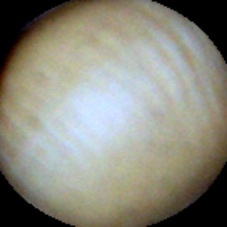
Label: Intact